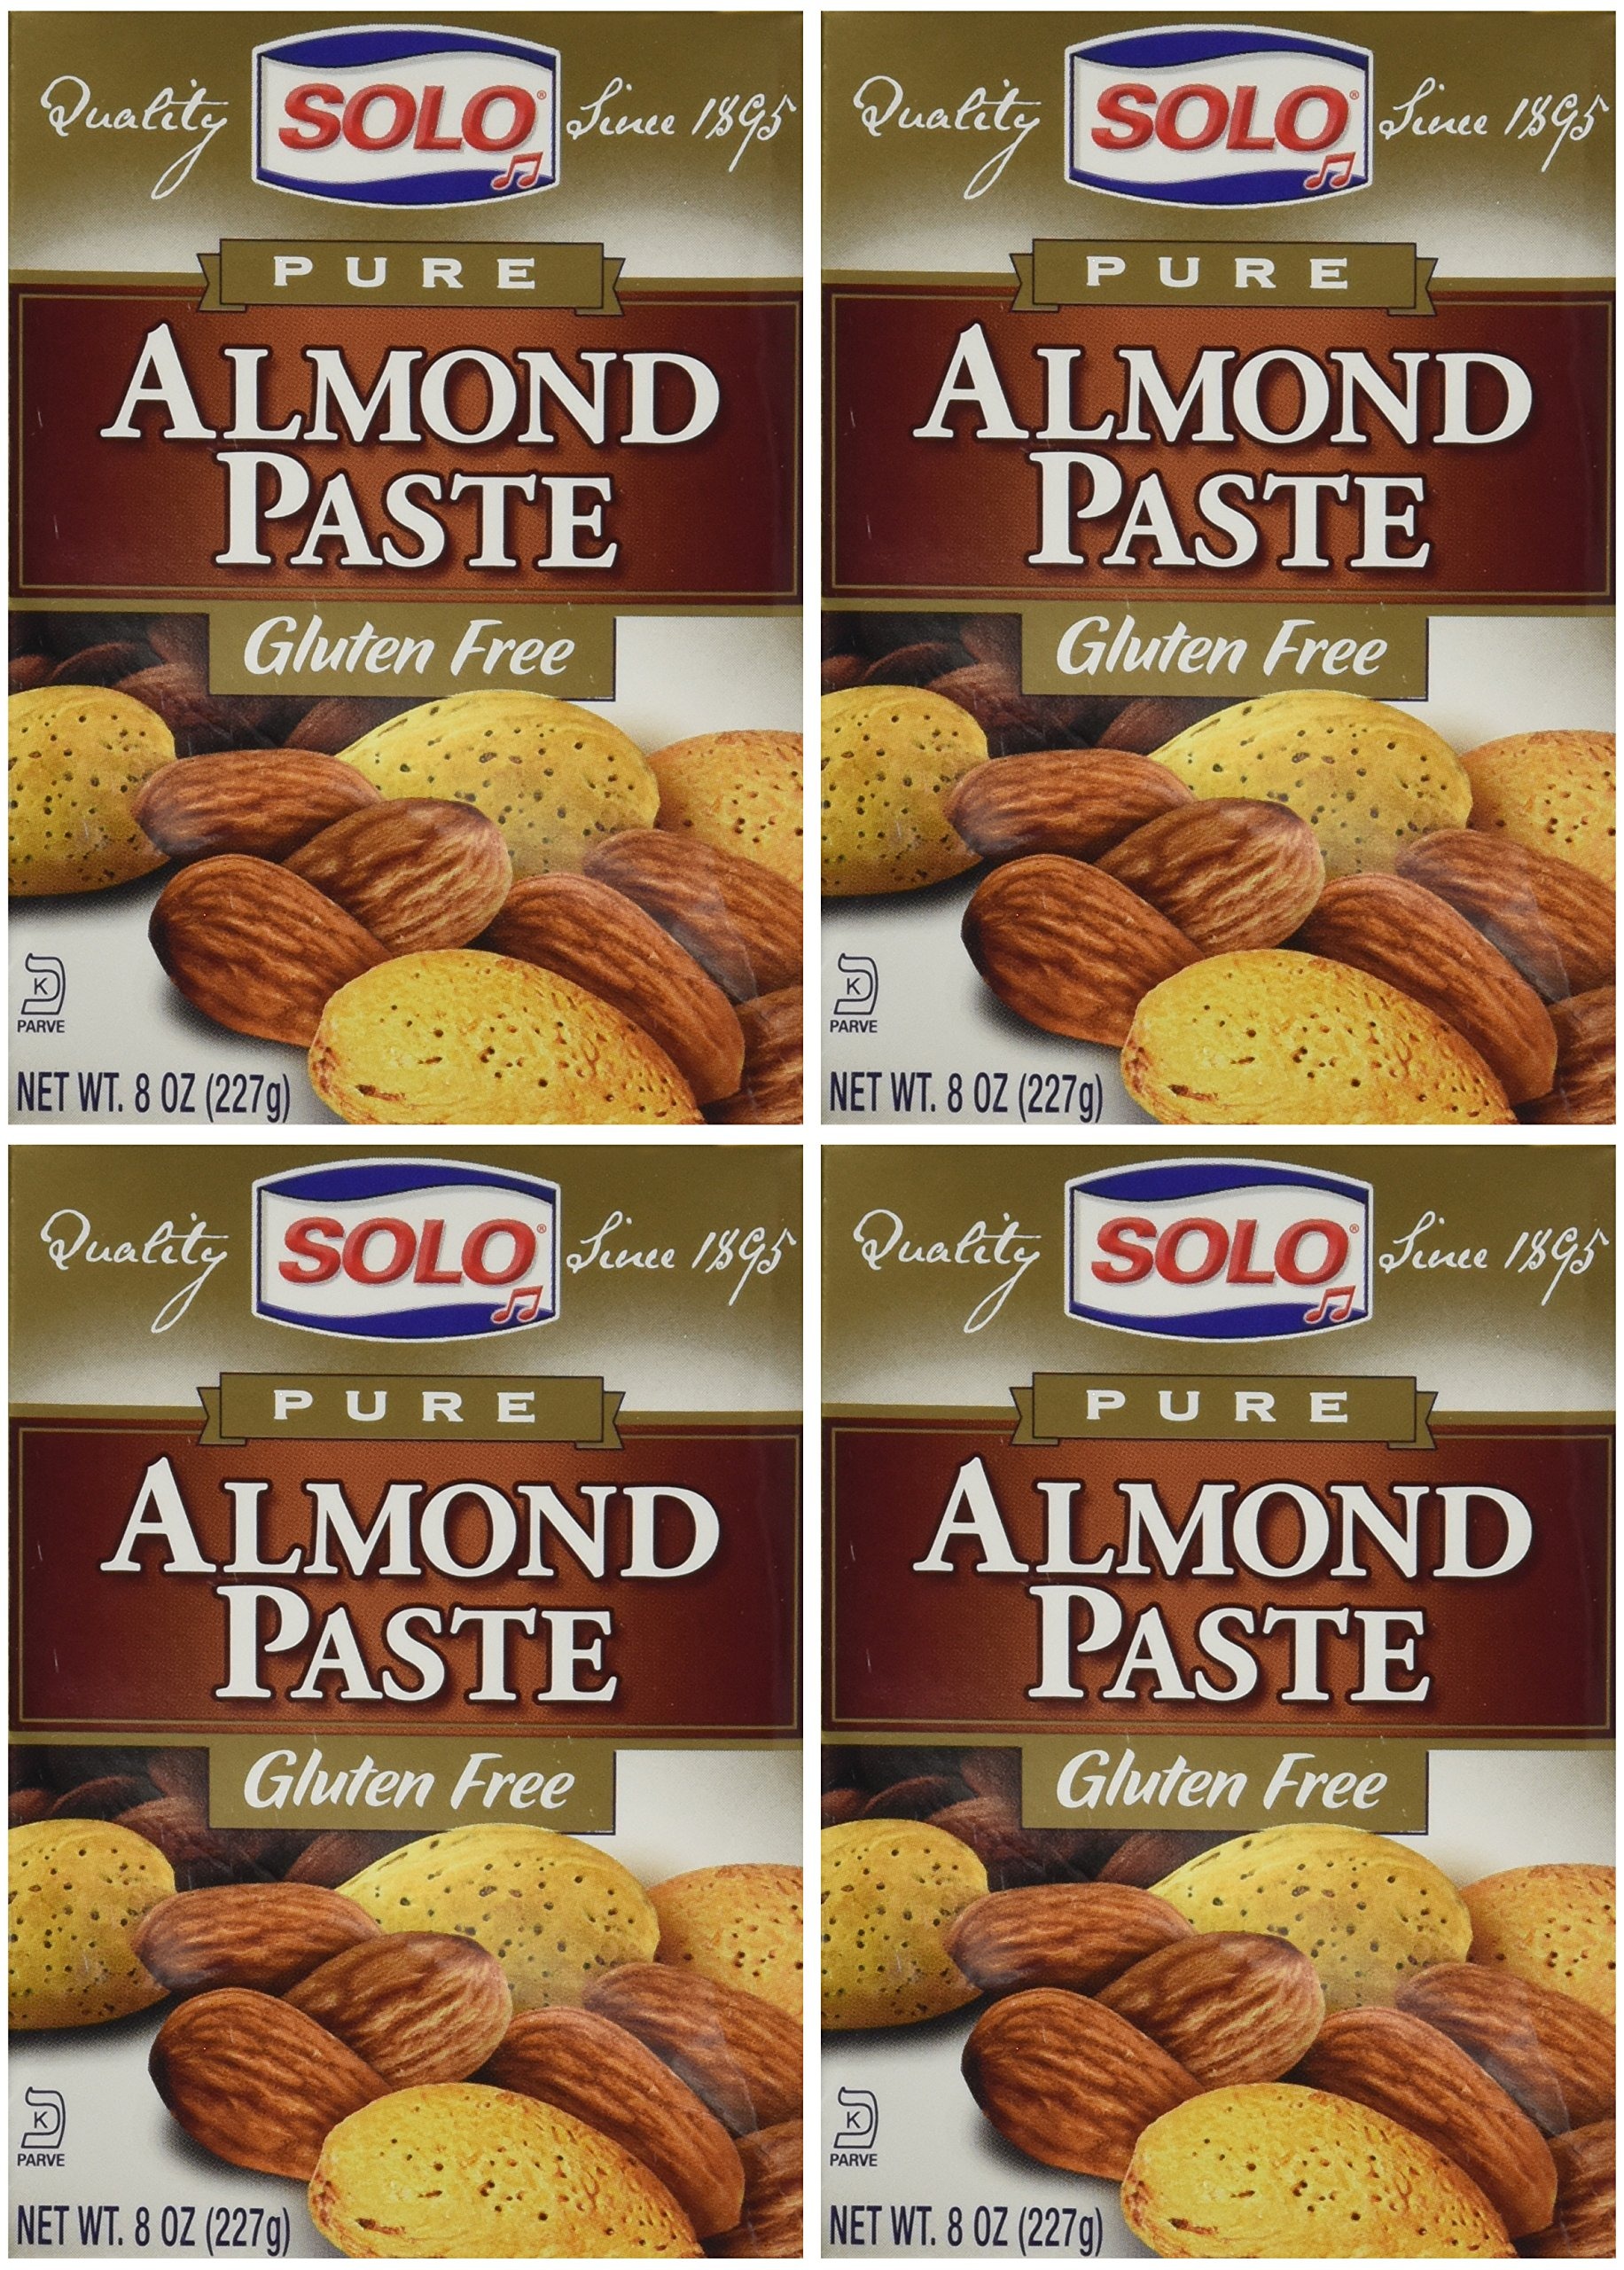
Item Name: Solo Almond Paste, 8-Ounce Packages (Pack of 4)
Bullet Point 1: Pack of 4, 8-ounce unit (32-ounce)
Bullet Point 2: Made from selected almonds and quality ingredients
Bullet Point 3: Perfect for blending, rolling or molding
Value: 32.0
Unit: Ounce

Price: 5.63